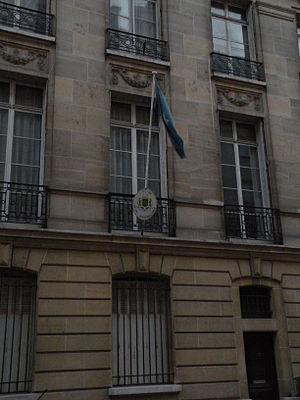
Ambassade de Somalie en France, 26 rue Dumont d'Urville, Paris